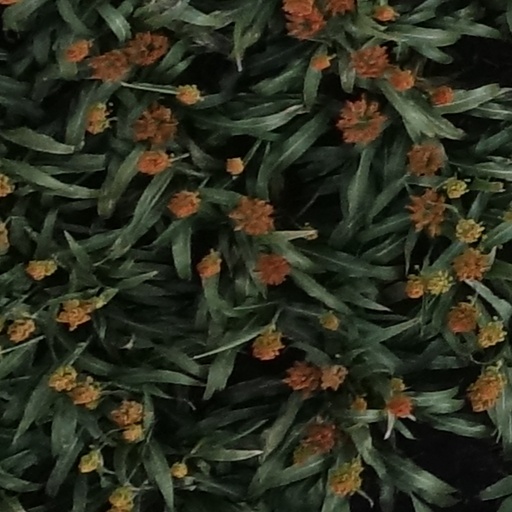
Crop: sorghum